Hyphenated ethnicity

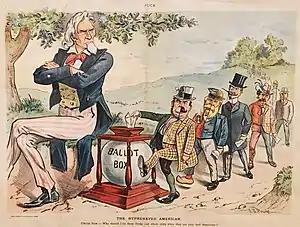
Cartoon from "Puck", August 9, 1899, by J. S. Pughe. Angry Uncle Sam sees hyphenated voters (including an Irish-American, a German-American, a French-American, an Italian-American, and a Hungarian-American) and demands, "Why should I let these freaks cast whole votes when they are only half Americans?"

The term "hyphenated American" originated in 1890s and was used disparagingly as a reference to immigrants who, by brandishing their ethnic origin, allegedly demonstrated an incomplete allegiance to the United States, especially during the World War I period.